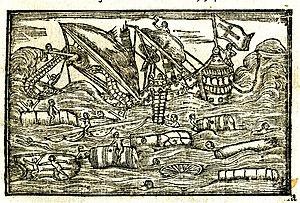
tiré de l'História trágico Maritima, de Bernardo Gomes de Brito. Relation du naufrage de fernão d'Alvares Cabral en 1554